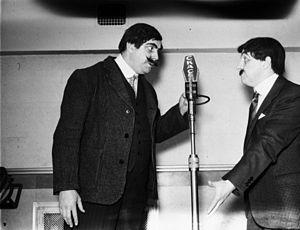
Deux comédiens-vedettes de l'émission humoristique ""Nazaire et Barnabé"", dont Ovila Légaré, l'auteur des textes, sont en ondes dans les studios de C.K.A.C., situés au 980, rue Sainte-Catherine Ouest à Montréal."
Nazaire et Barnabé fut un feuilleton radiophonique québécois de type humoristique fort populaire.
Ovila Légaré, né à Montréal le 21 juillet 1901, et mort dans la même ville le 19 février 1978, à l'âge de 76 ans, est un acteur et chanteur québécois.
CKAC est une station de radio AM de Montréal au Québec qui diffuse actuellement sous le nom de Radio Circulation 730. Propriété de Cogeco Média, elle diffuse de l'information en temps réel sur la circulation routière de 6 h à minuit.